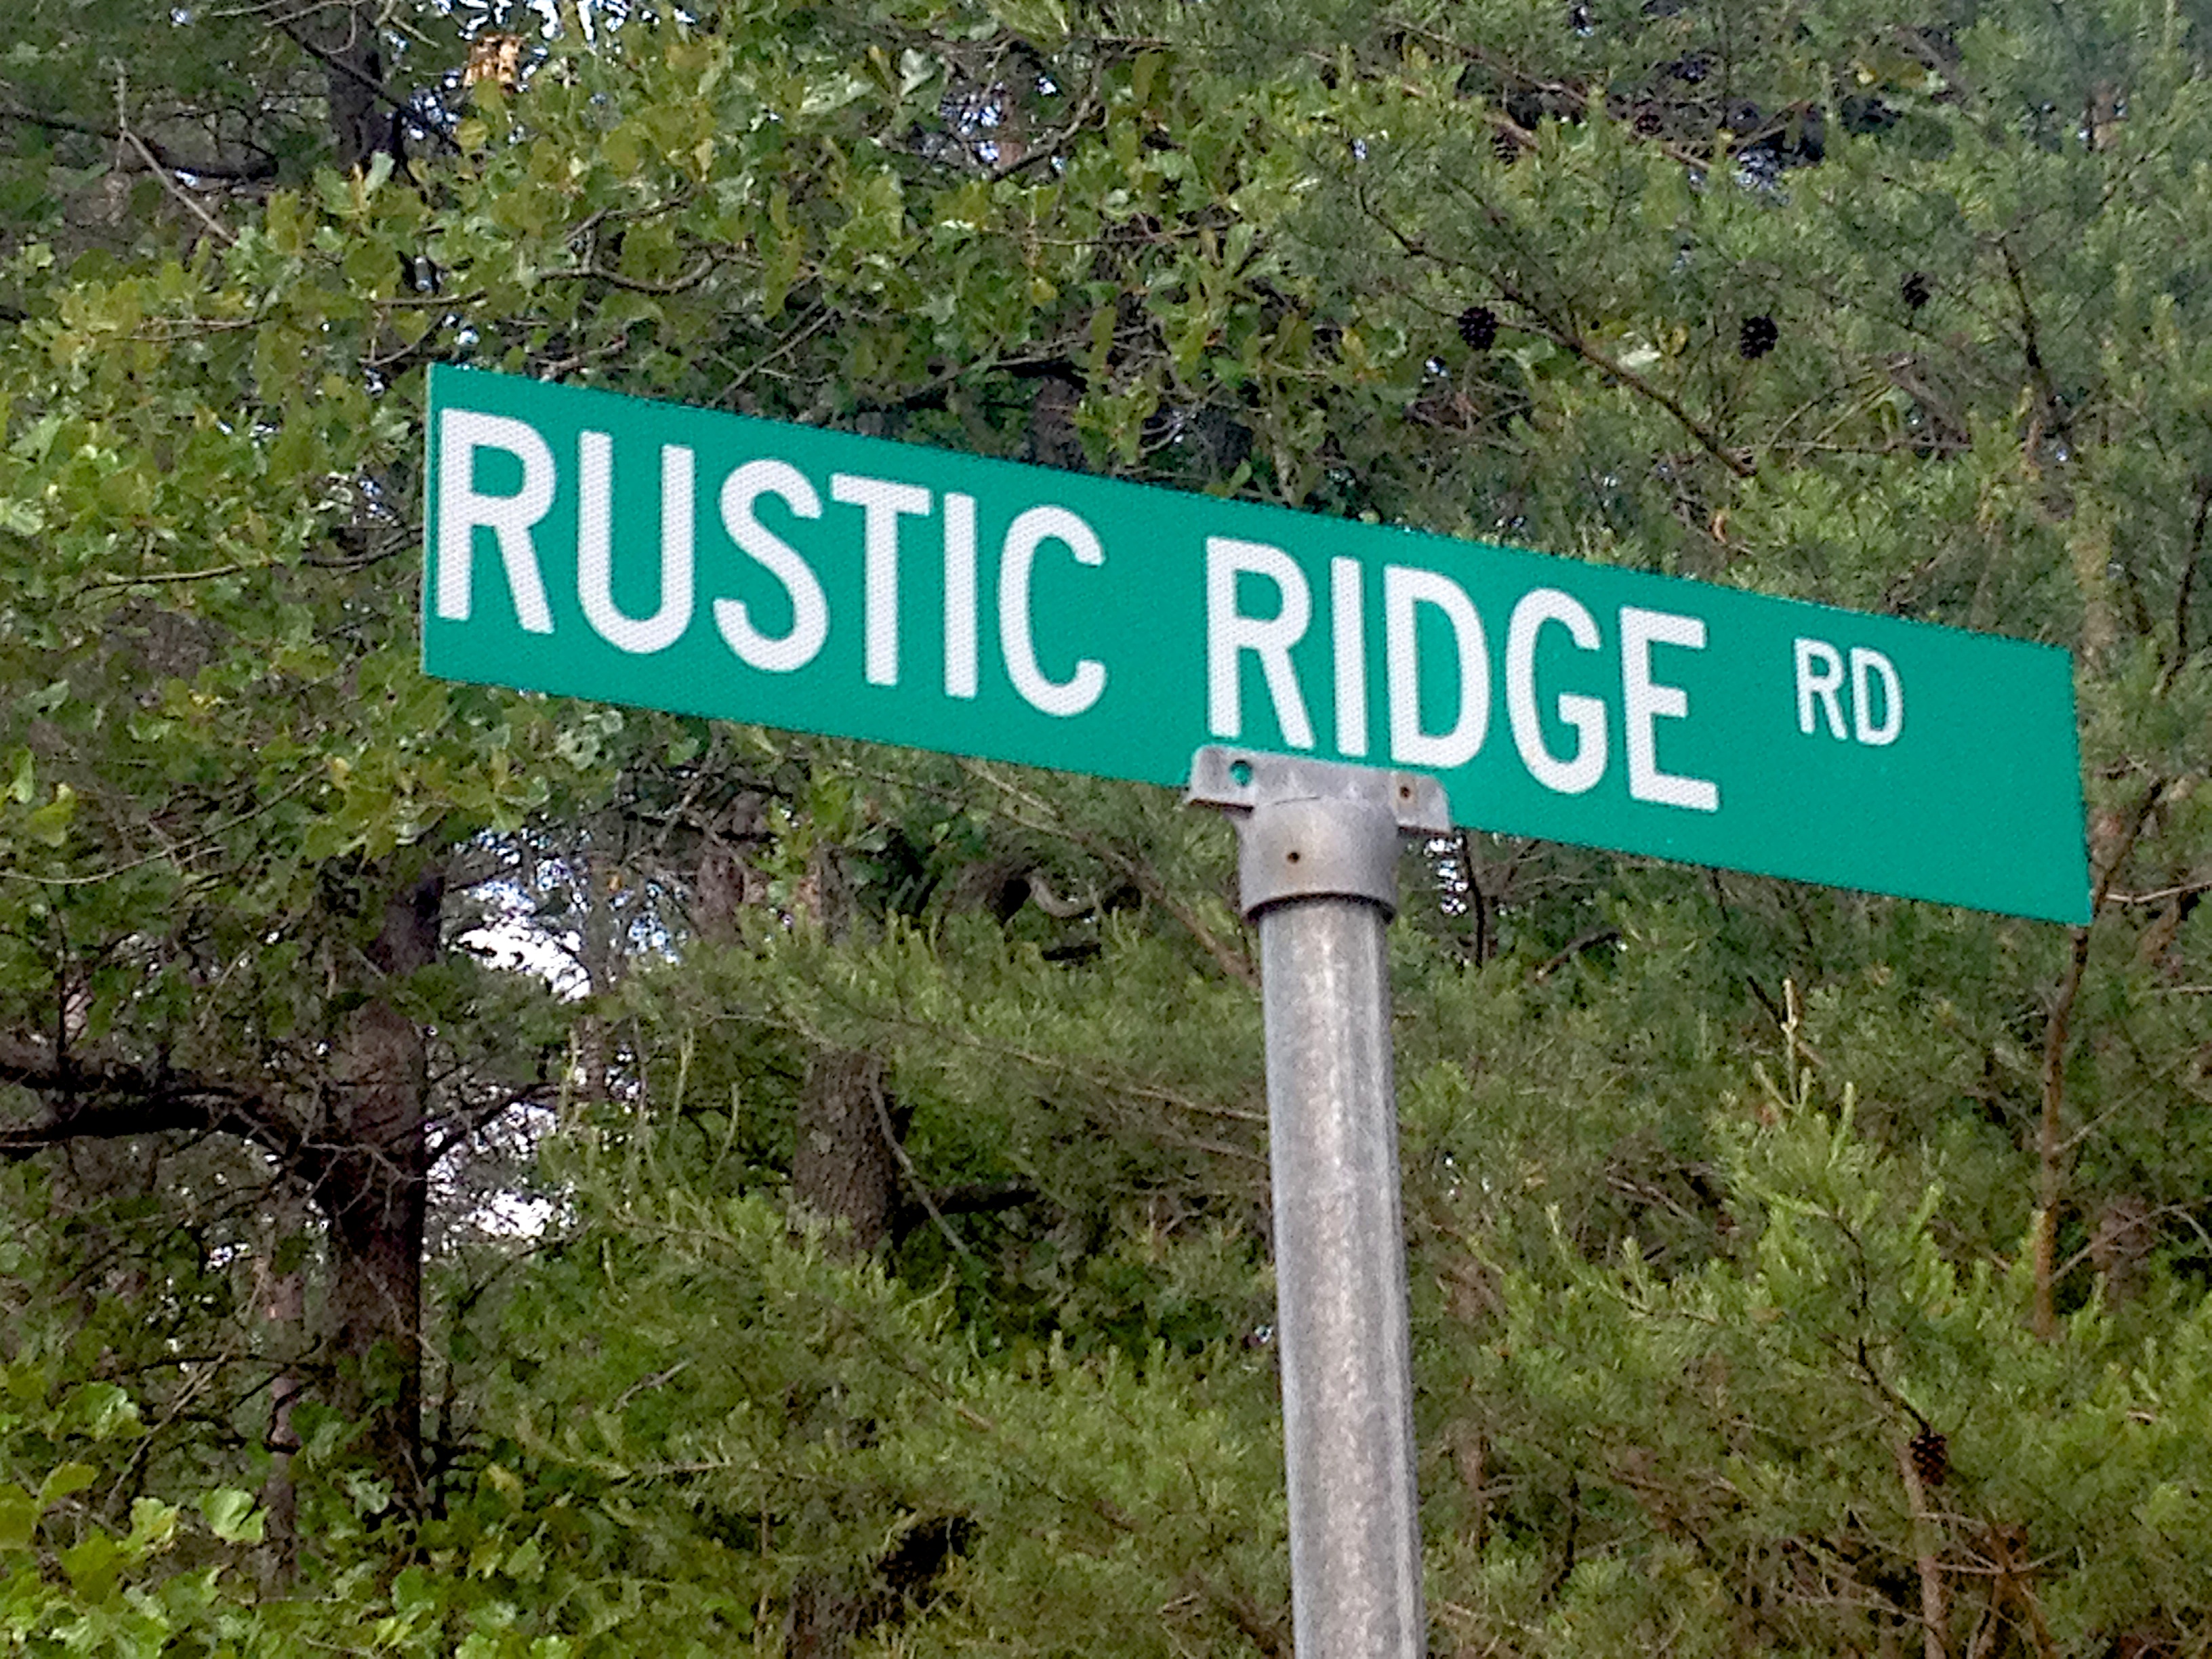
trail, sign, street sign, signage, lane, bicycling, traffic sign